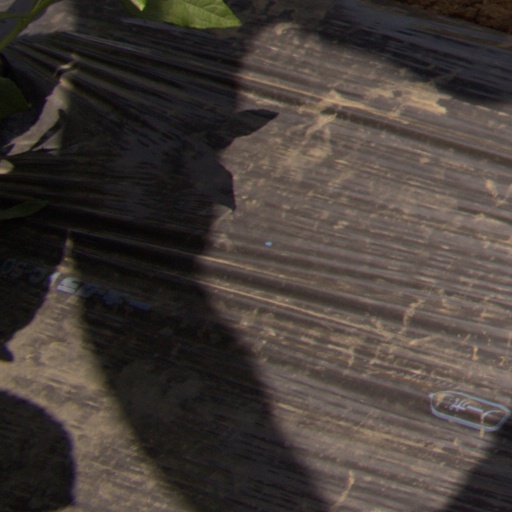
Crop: Jerusalem artichoke